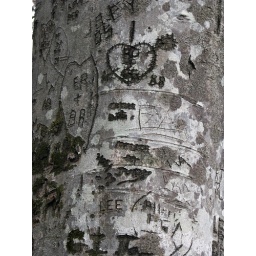
A tree along the beach path at Calvert Cliffs state park in Calvert County, MD. IMG_2312_Sm